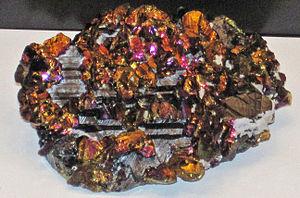
La minéralogie est une science multidisciplinaire qui a pour objet les minéraux, leurs identifications, leurs caractérisations et descriptions, leurs analyses, leurs variétés et habitus, leurs classements, classifications et collections, leurs gîtologie, gisements et répartitions, leurs origines et leurs divers modes de formation, leurs usages par l'Homme, leurs intérêts pour la végétation ou la faune, leurs histoires dans l'univers des écrits ou discours savants ou des savoirs profanes ou traditionnels, les diverses modalités de connaissances... La minéralogie descriptive étudie les minéraux des milieux naturels, constituants diversement associés dans les roches. Elle peut être considérée, tout en gardant son statut autonome et réglementé au niveau international, comme une discipline de base de la géologie, une science auxiliaire de la pétrologie, ou encore une branche de la planétologie ou une matière d'approfondissement en prolongation de la chimie minérale dans le sens étendu où les produits de la cristallisation artificielle, en laboratoire ou en four technique, sont admis.